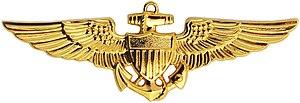
John Franklin Bolt, né le 19 mai 1921 à Laurens et mort le 8 septembre 2004 à Tampa, est un As américain. Membre du Corps des Marines des États-Unis, il a servi pendant la Seconde Guerre mondiale et la guerre de Corée.
Le général de division Merritt Austin Edson surnommé « Red Mike », fut un général dans le Corps des Marines des États-Unis. Il a reçu plusieurs décorations, notamment la Médaille d'honneur, deux Navy Cross, la Silver Star et deux Legion of Merit. Il est mieux connu chez les Marines pour la défense de la crête Lunga lors de la bataille de Guadalcanal pendant la Seconde Guerre mondiale.
Roy Stanley Geiger est un général américain du corps des Marines des États-Unis qui pendant la Seconde Guerre mondiale devint le premier Marine à avoir commandé une armée.